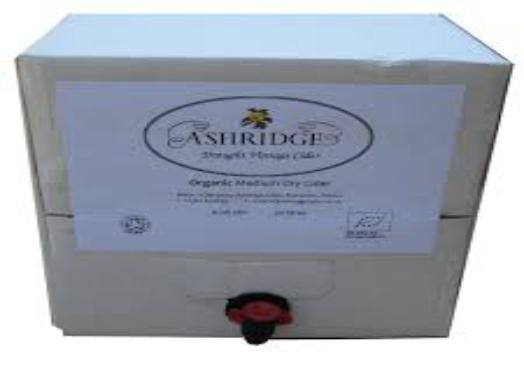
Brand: Ashridge Cider
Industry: Food